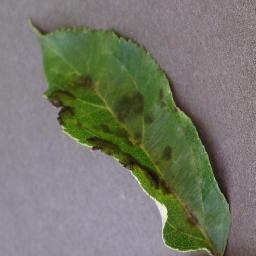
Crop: apple
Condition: scab